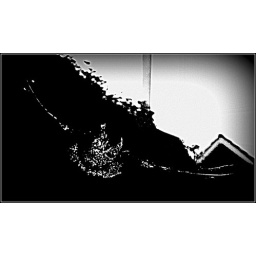
Ghostly outline left by a bird that flew into a window at my parent's house.